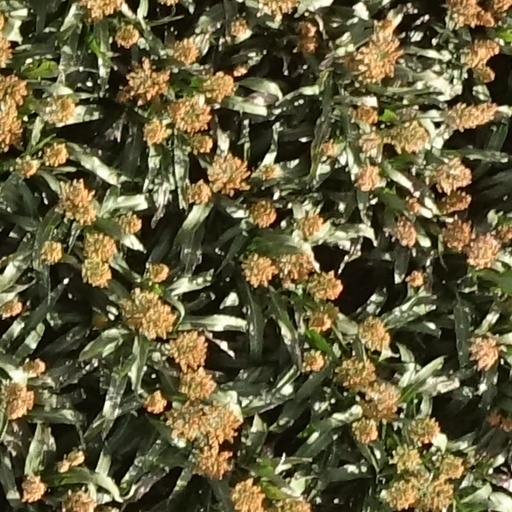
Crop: sorghum